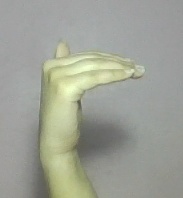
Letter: khaa